Netherlands

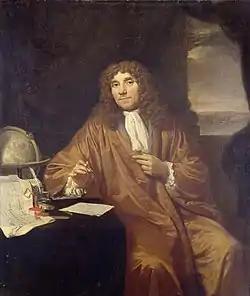
Portrait of Antonie van Leeuwenhoek (1632–1723), known as "the father of microbiology"

Since the 16th century, shipping, fishing, agriculture, trade, and banking have been leading sectors of the Dutch economy. The Netherlands has a high level of economic freedom. The Netherlands is one of the top countries in the Global Enabling Trade Report (2nd in 2016), and was ranked the fifth most competitive economy in the world by the Swiss International Institute for Management Development in 2017. The country was ranked the 8th most innovative nation in the world in the 2024 Global Innovation Index down from 2nd in 2018.